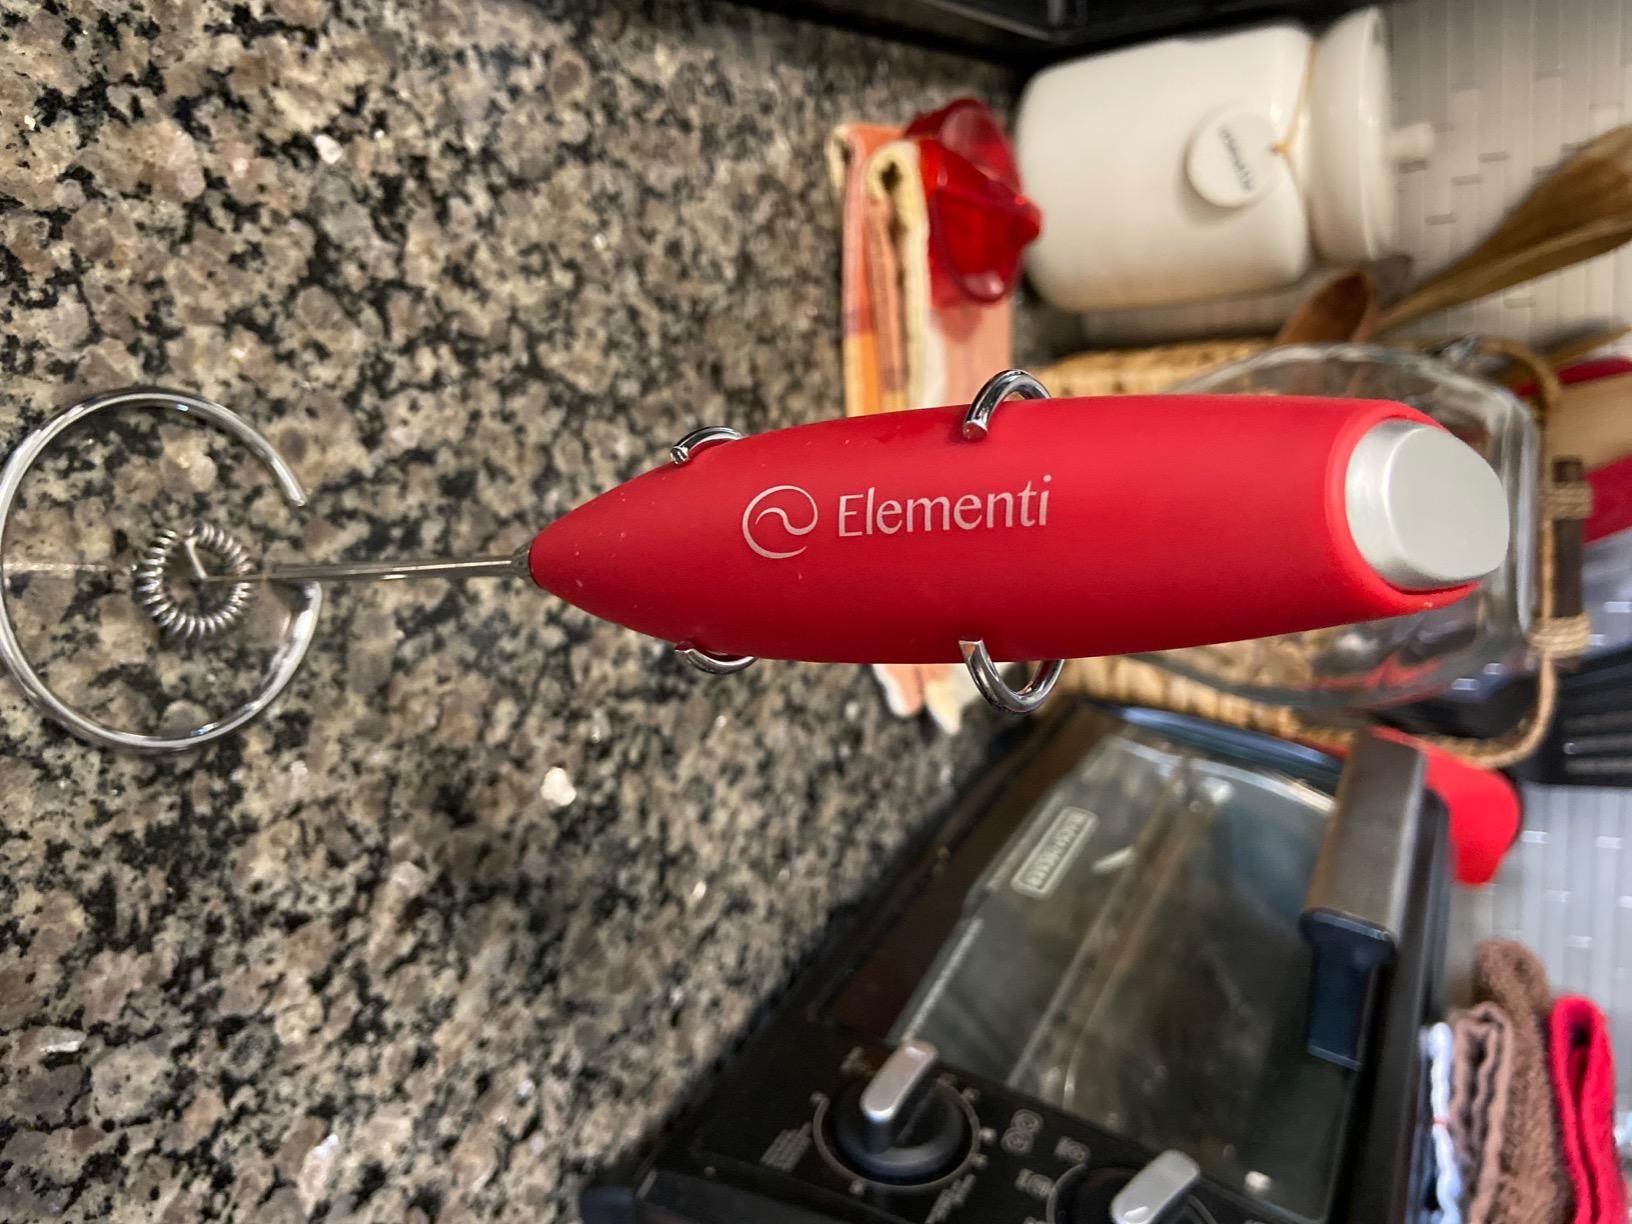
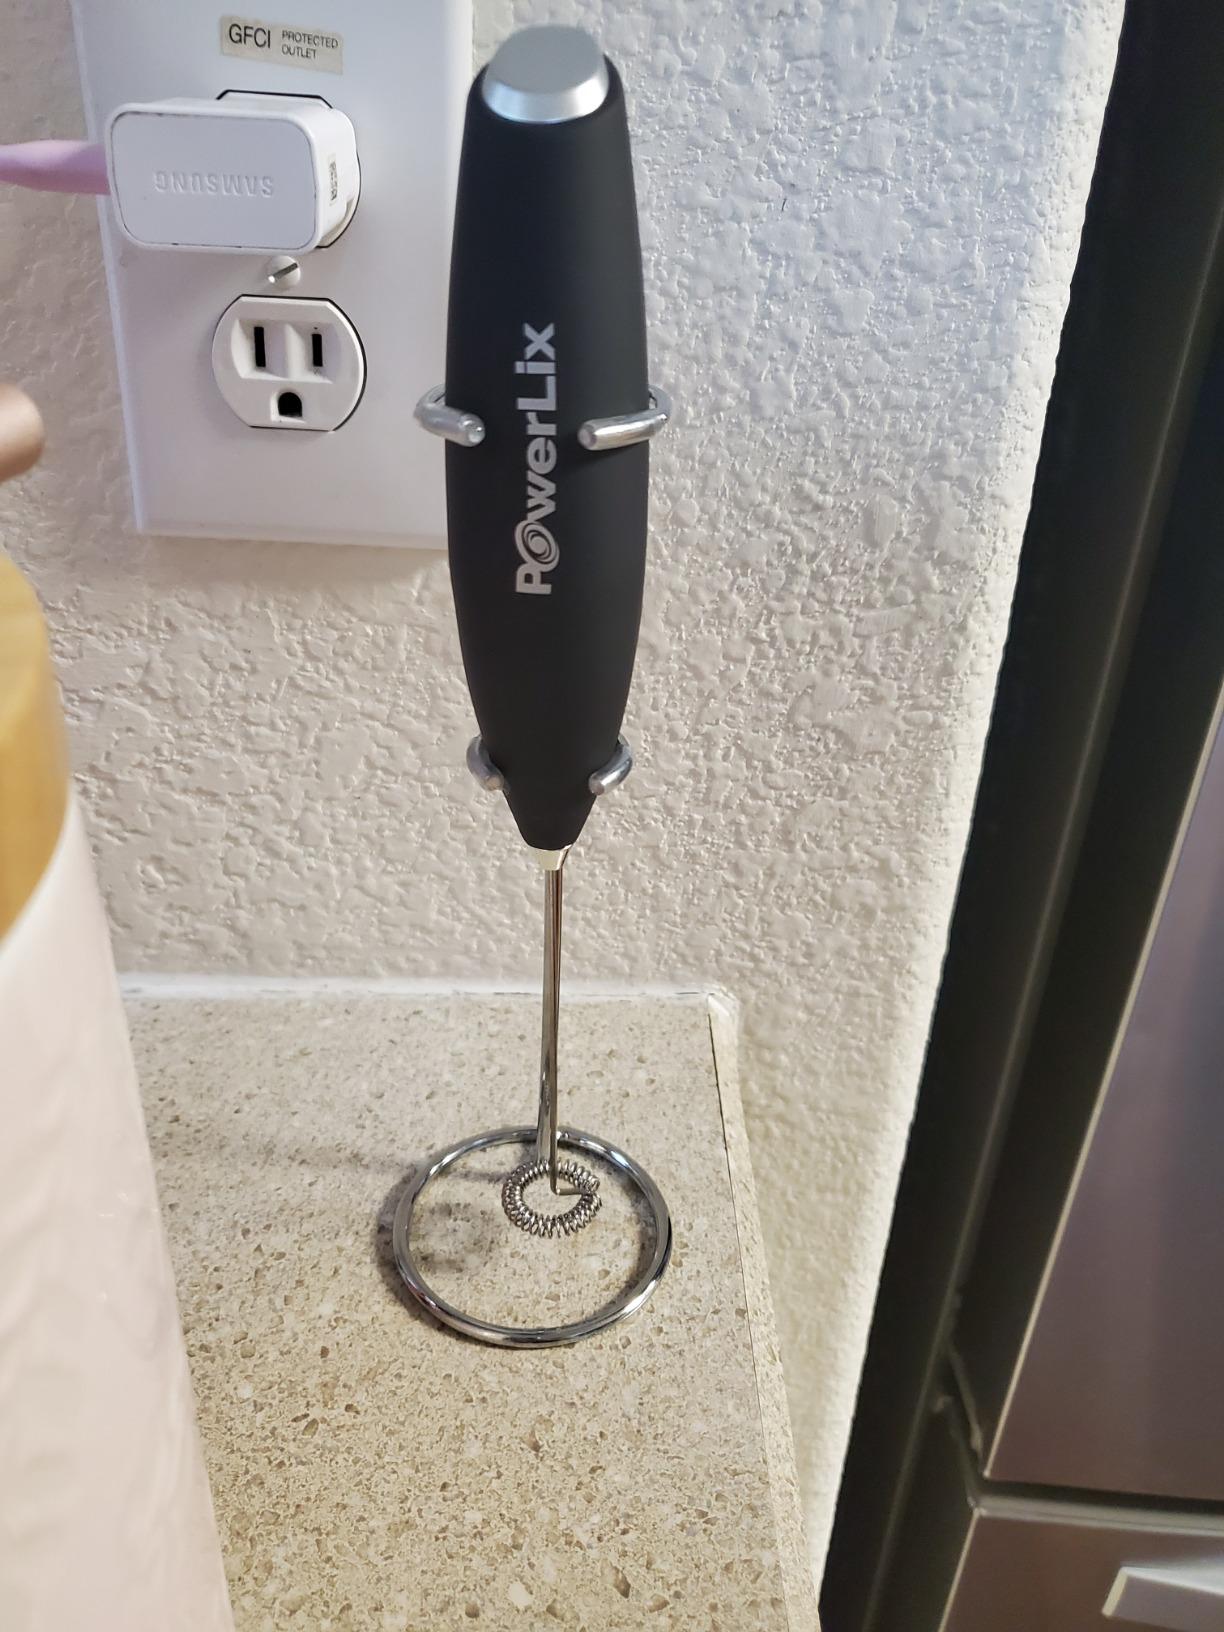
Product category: items_mixer
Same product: no